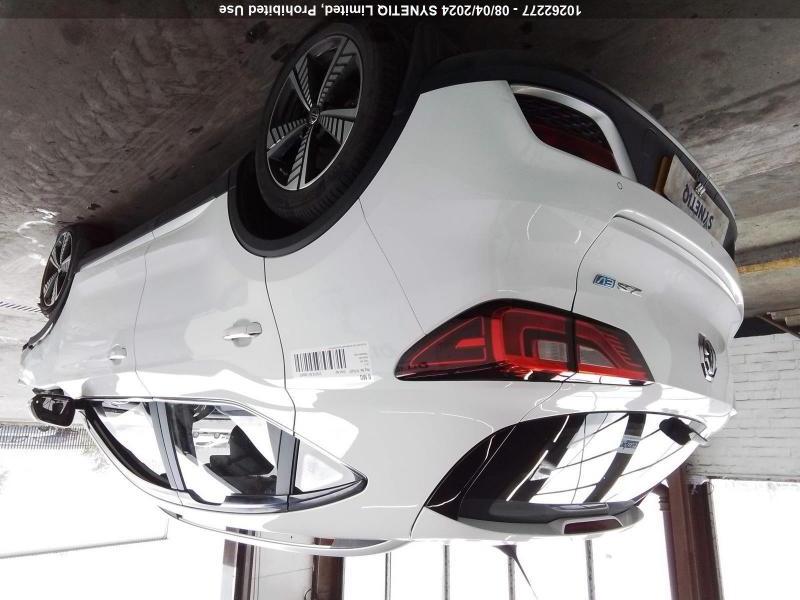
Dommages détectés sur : aile avant droite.
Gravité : mineur